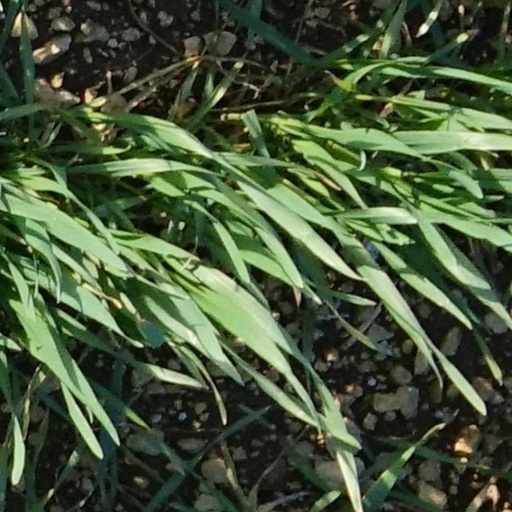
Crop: wheat